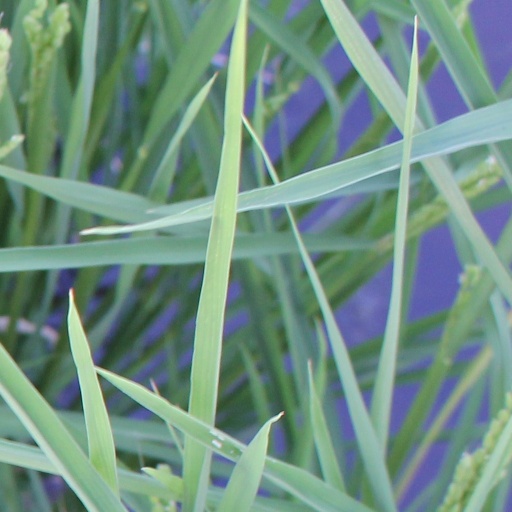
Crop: rice